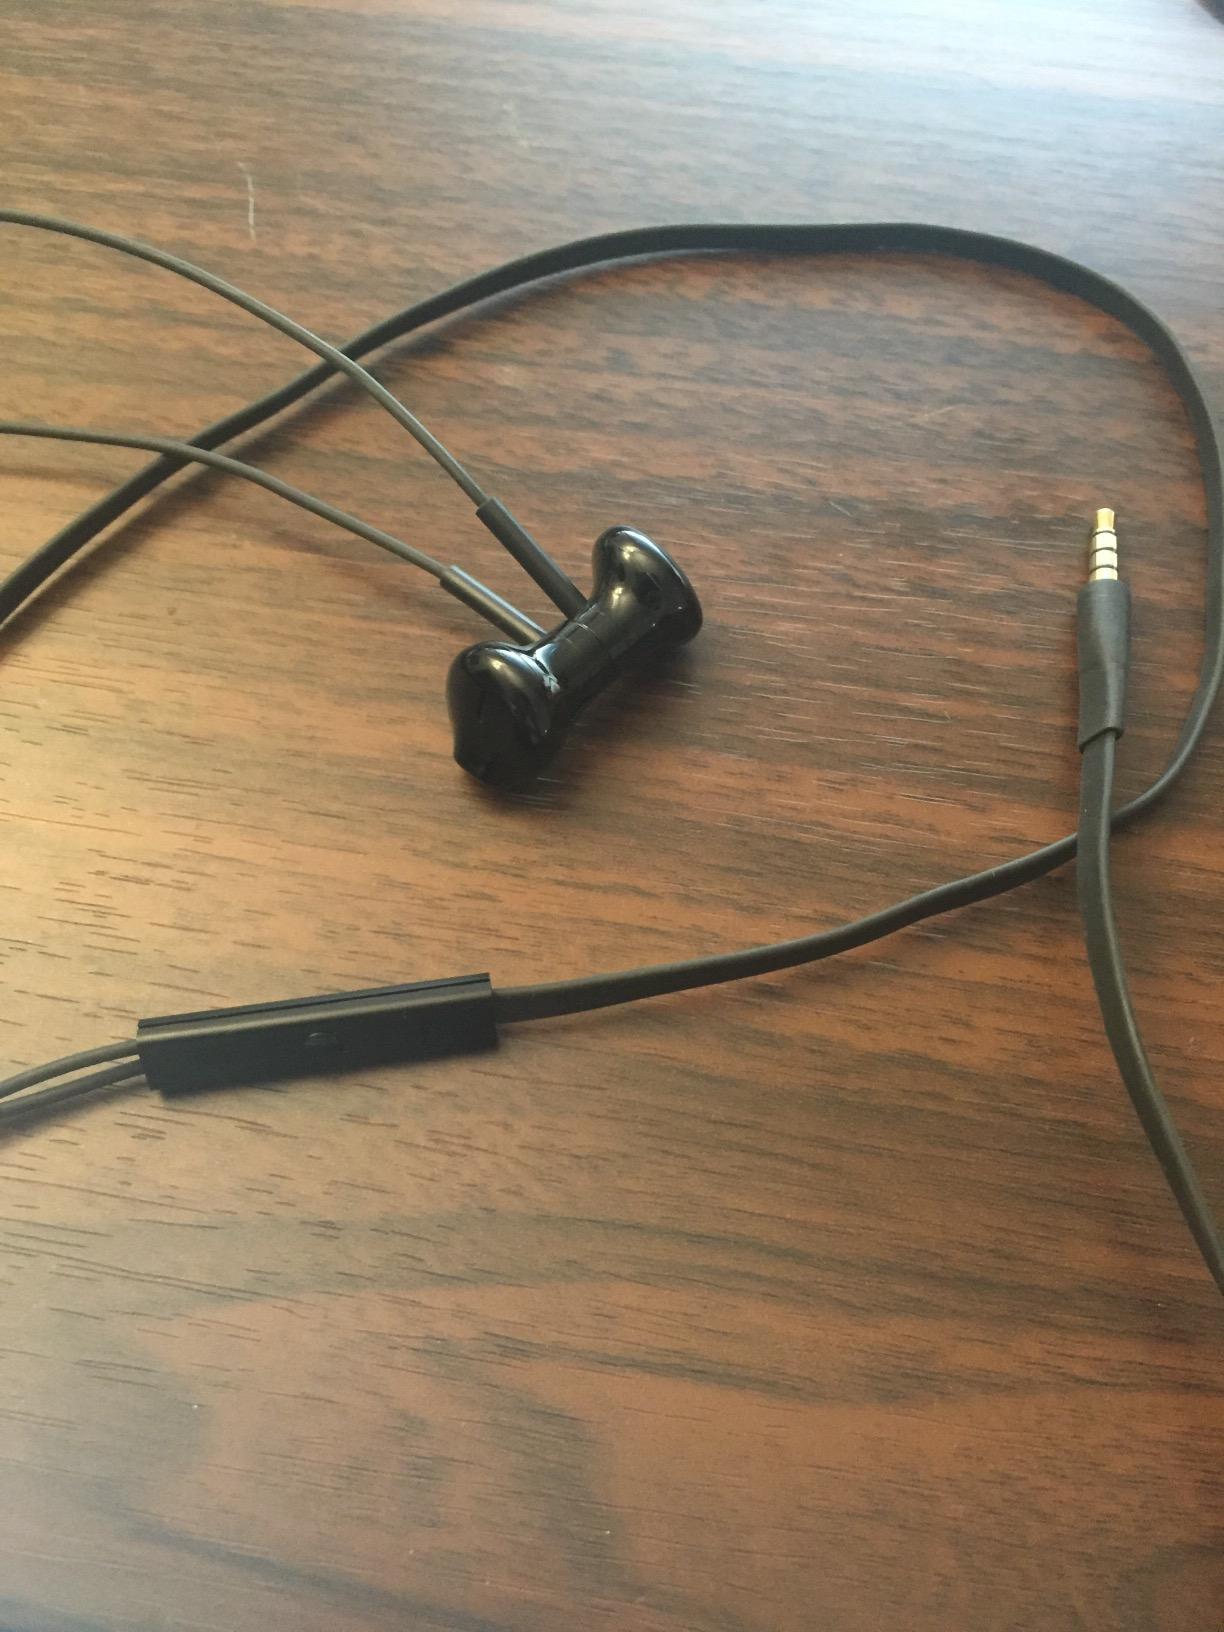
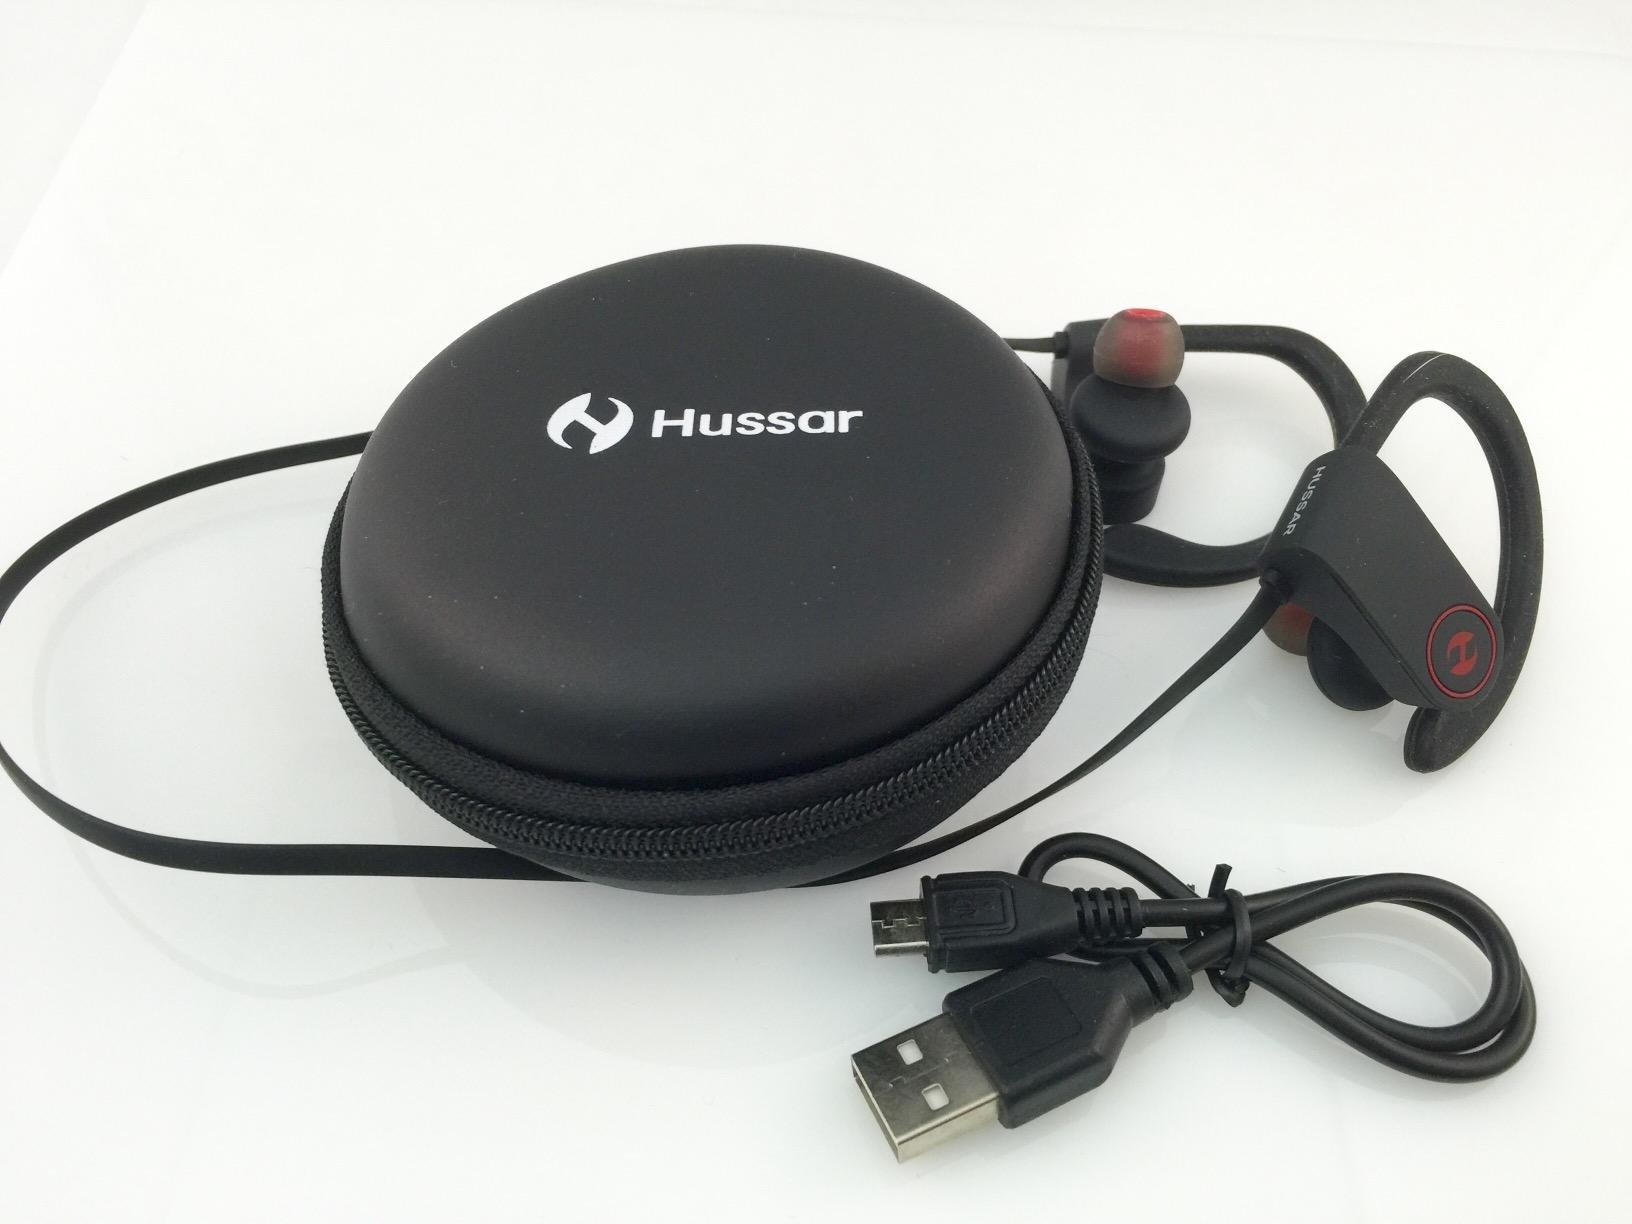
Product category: headphones
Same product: no